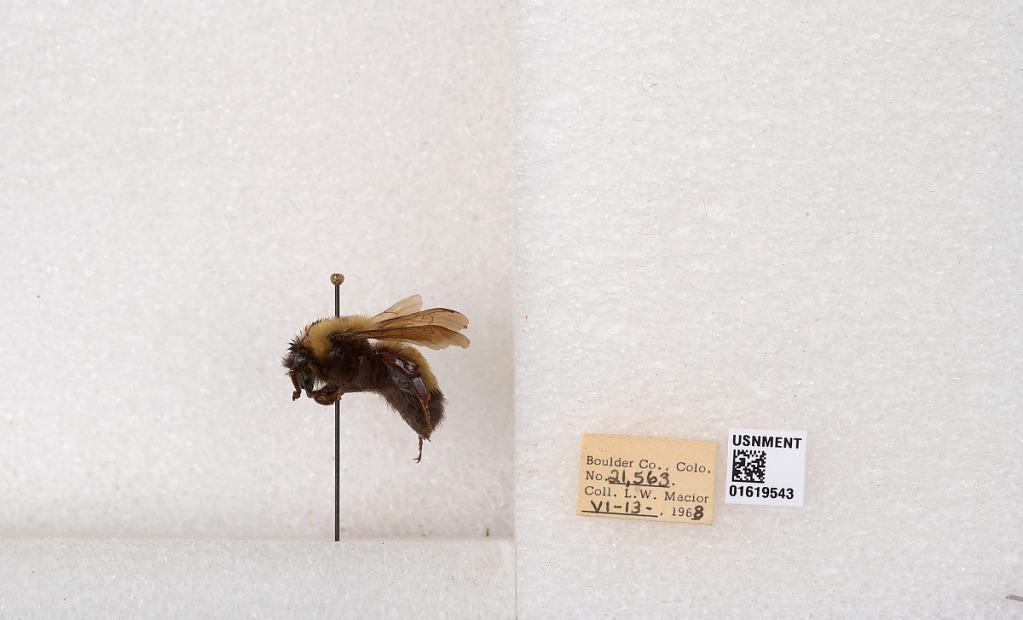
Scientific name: Bombus (Bombus) nevadensis Cresson